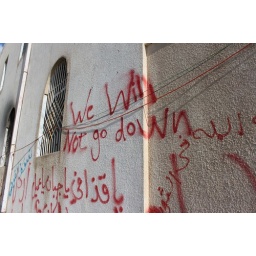
Anti-Gaddafi graffiti covers the walls and doors of former government buildings in central Benghazi.